Princess Resurrection

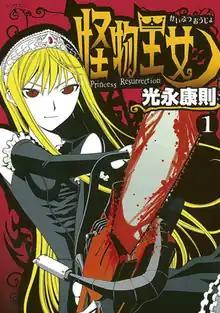
First volume cover, featuring Lillianne von Phoenix, also known as Hime

is a Japanese manga series written and illustrated by . It was serialized in Kodansha's manga magazine "Monthly Shōnen Sirius" from June 2005 to February 2013, with its chapters collected in 20 volumes. The manga was licensed in North America by Del Rey Manga and later by Kodansha USA.